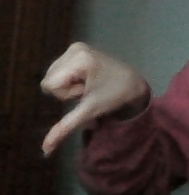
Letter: waw